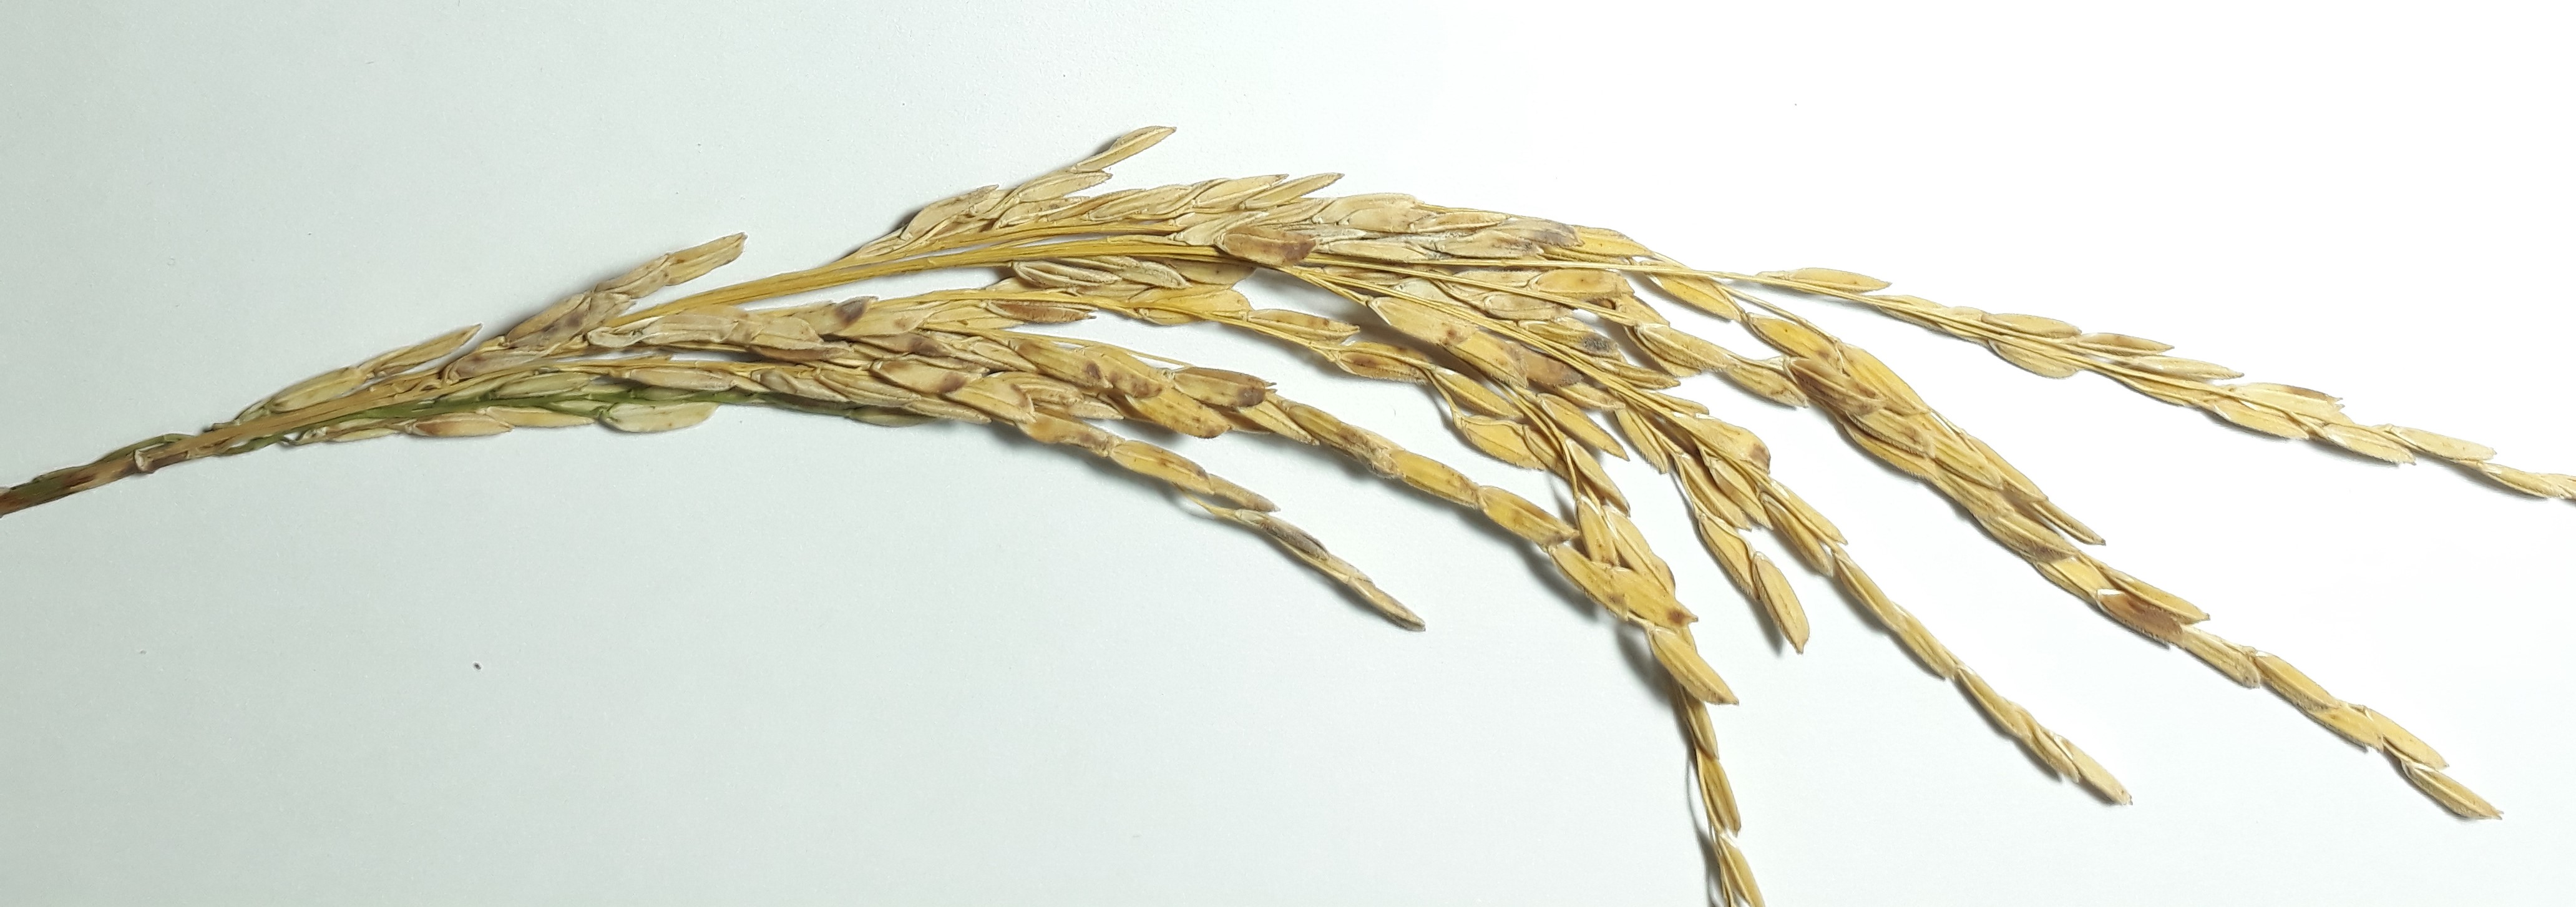
Label: Very Damage